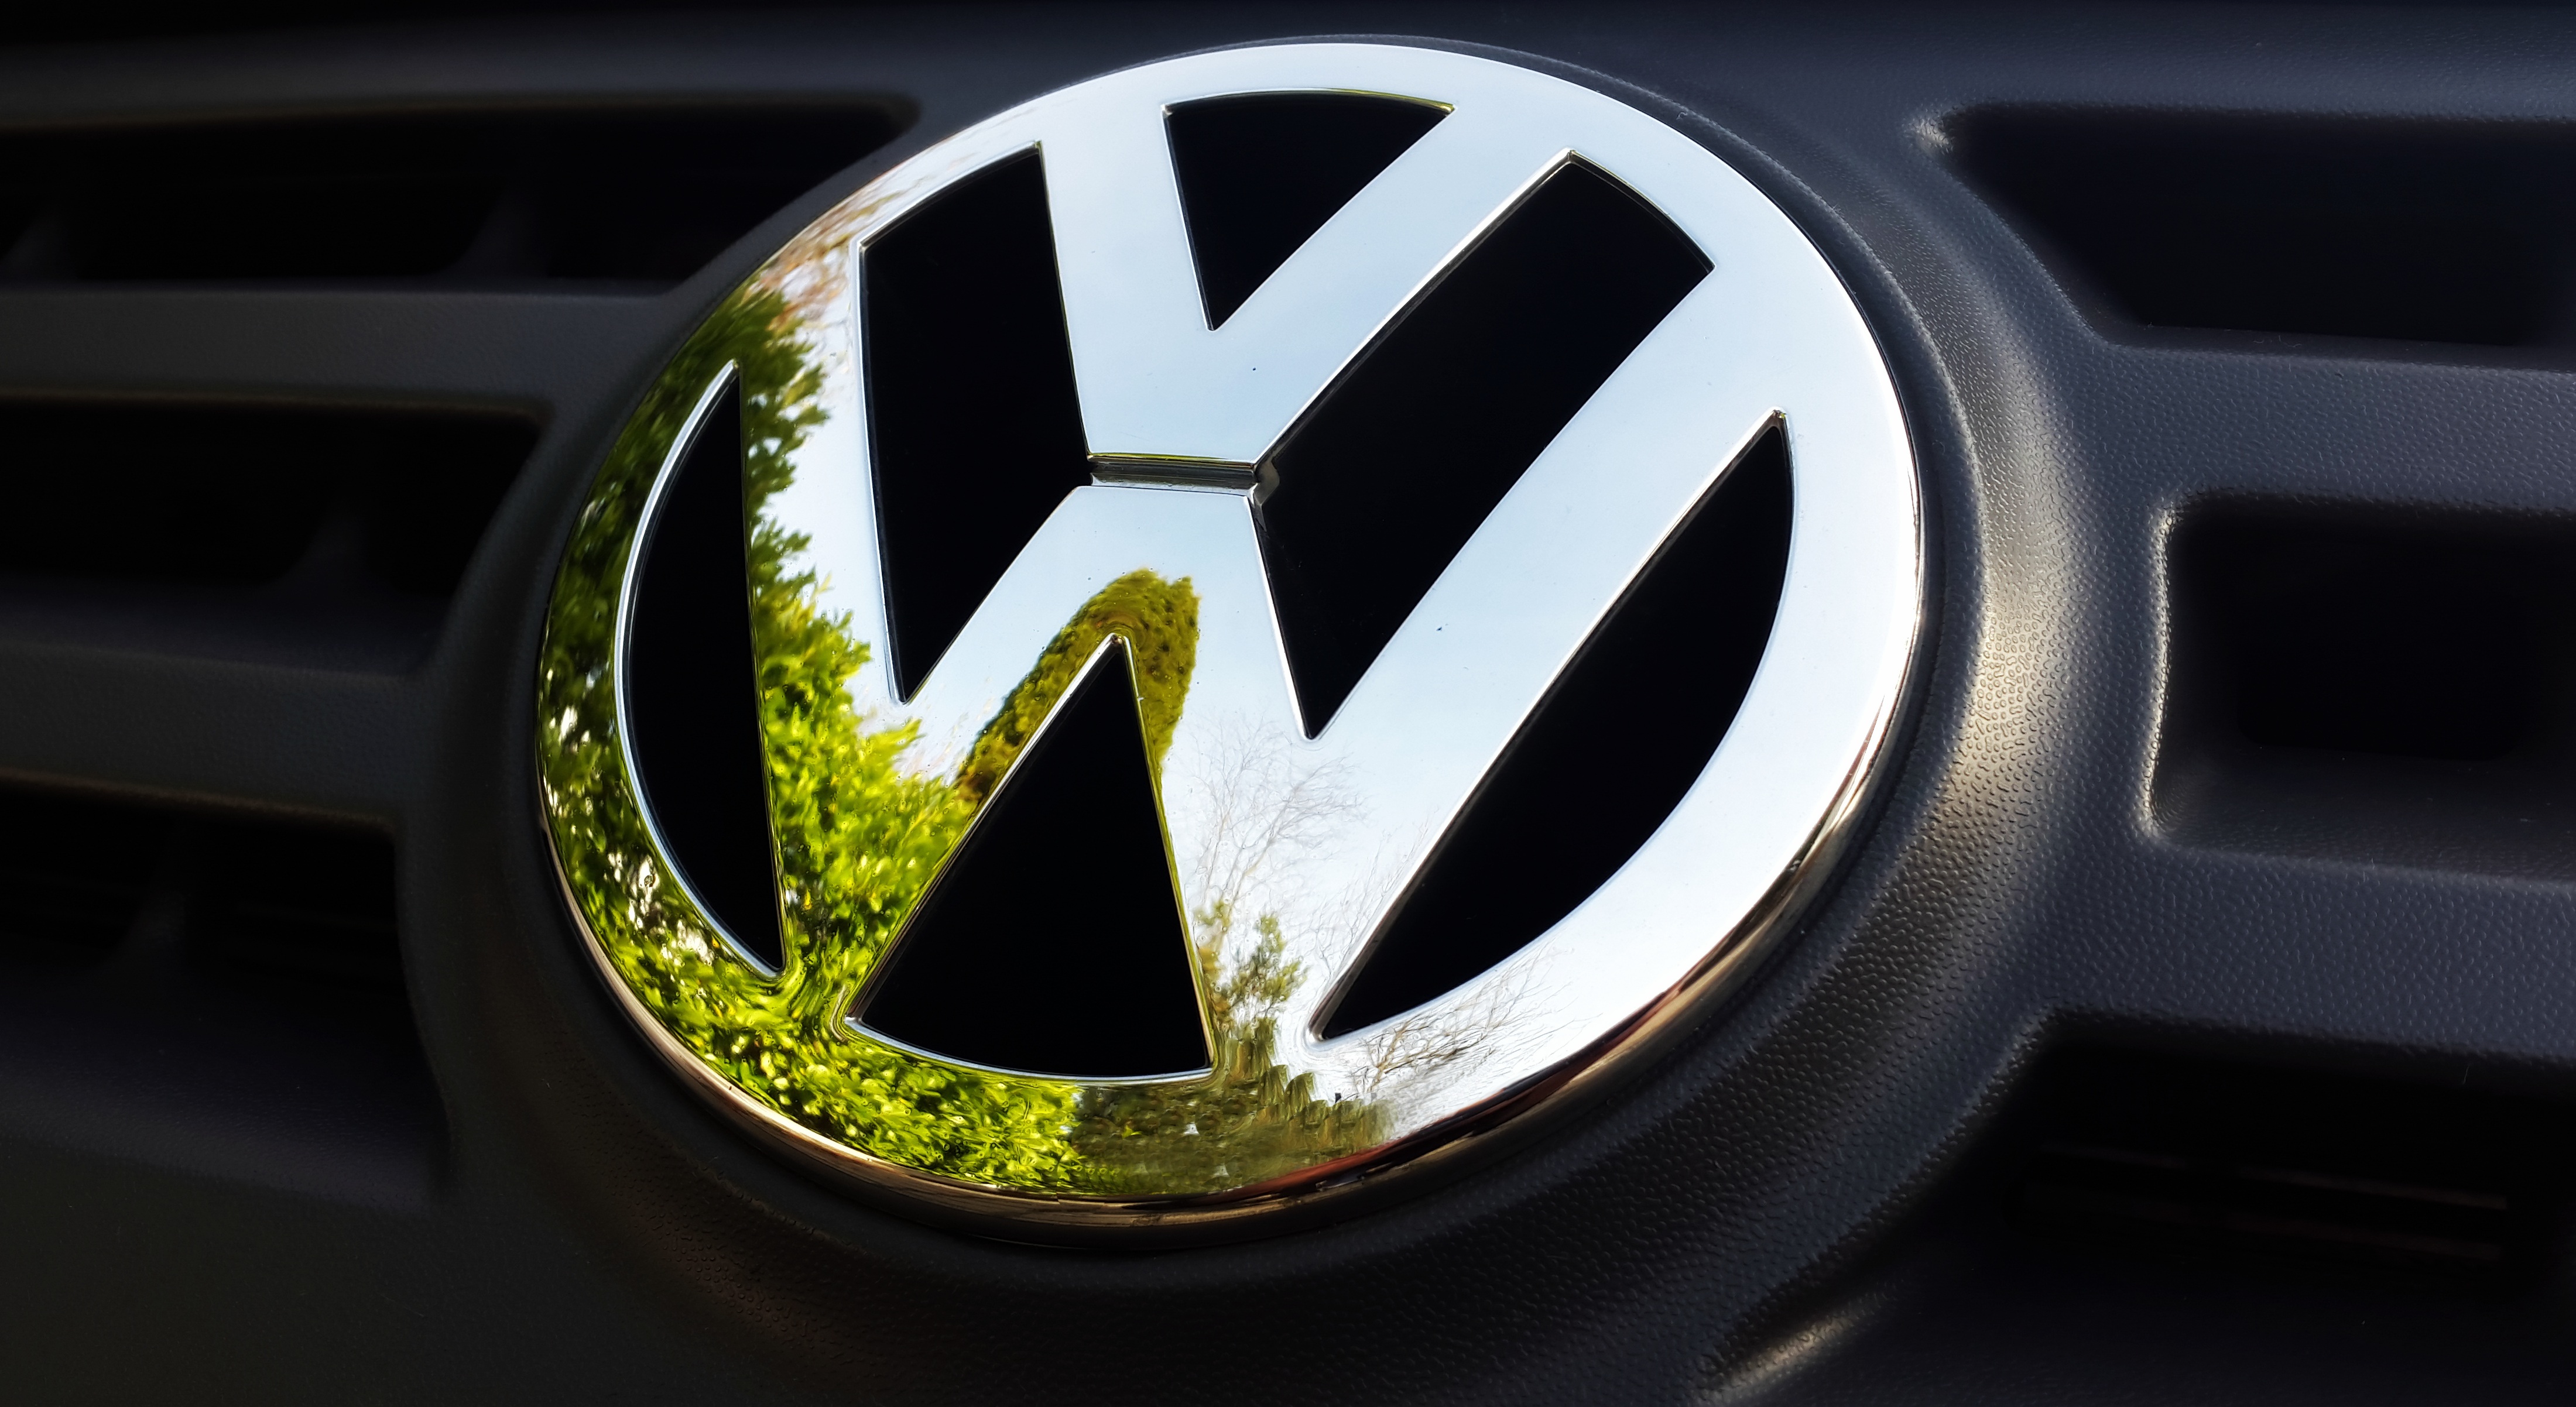
car, wheel, vw, volkswagen, vehicle, auto, steering wheel, automotive, bumper, brand, font, logo, rim, germany, german, dare, pkw, characters, camping bus, braunschweig, automobile make, automotive exterior, automotive design, vehicle registration plate, family car, automobile manufacturers